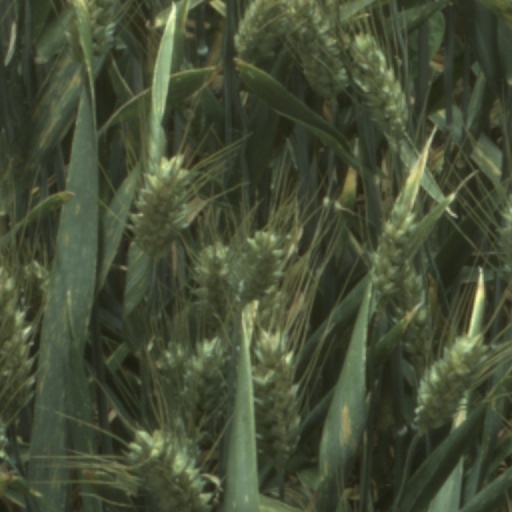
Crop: wheat